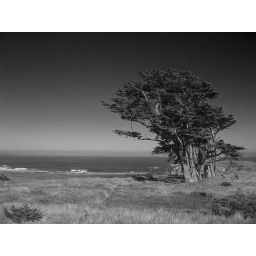
A bunch of Cyprus trees on the coast in Fort Bragg, California.